Joseph Jay Pastoriza

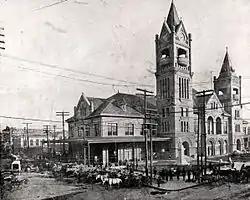
The City Hall and Market House, current location of Market Square Park (1904)

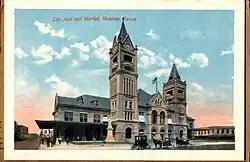
Houston City Hall and Market, circa 19121924

Pastoriza ran a successful campaign to be seated as a Commissioner for the City of Houston. He served as Houston Tax Commissioner from 1911 to 1917. During his first year in office, he promoted a property tax system he called the "Somers System of Equalization," named for William A. Somers, whom he had met in New York City in the late 1890s.